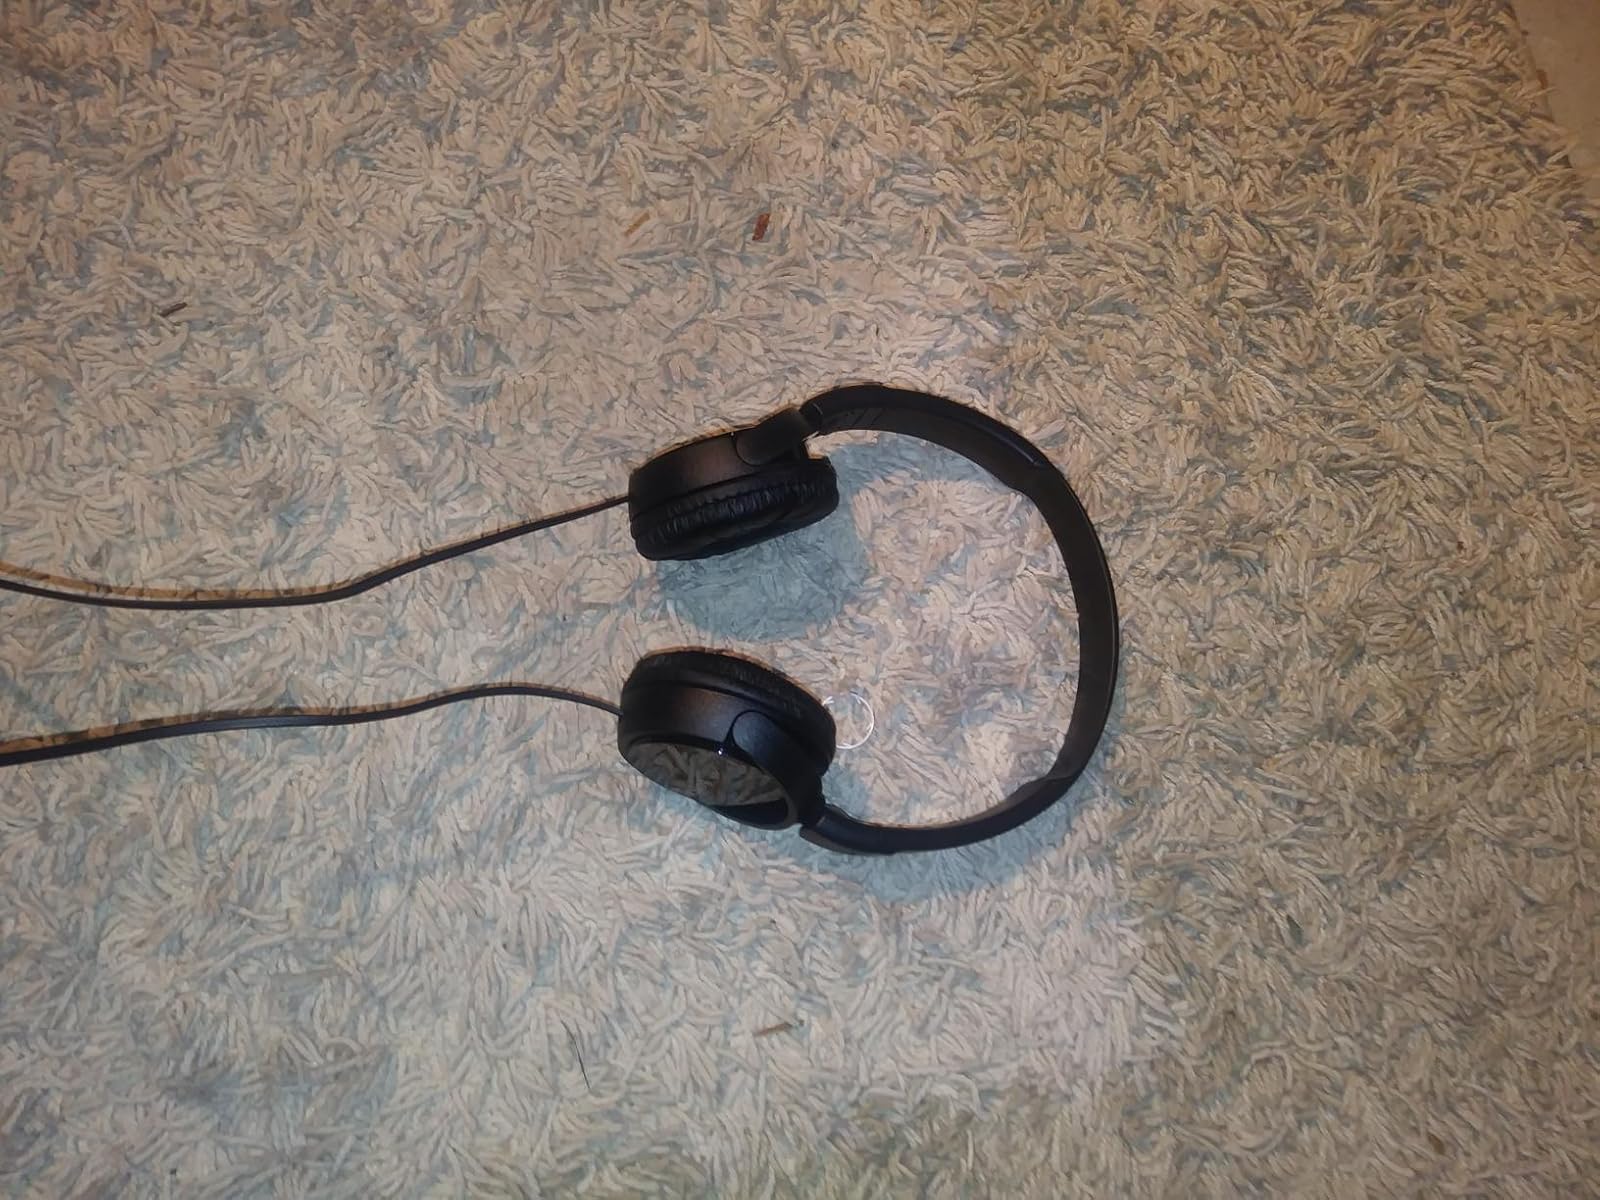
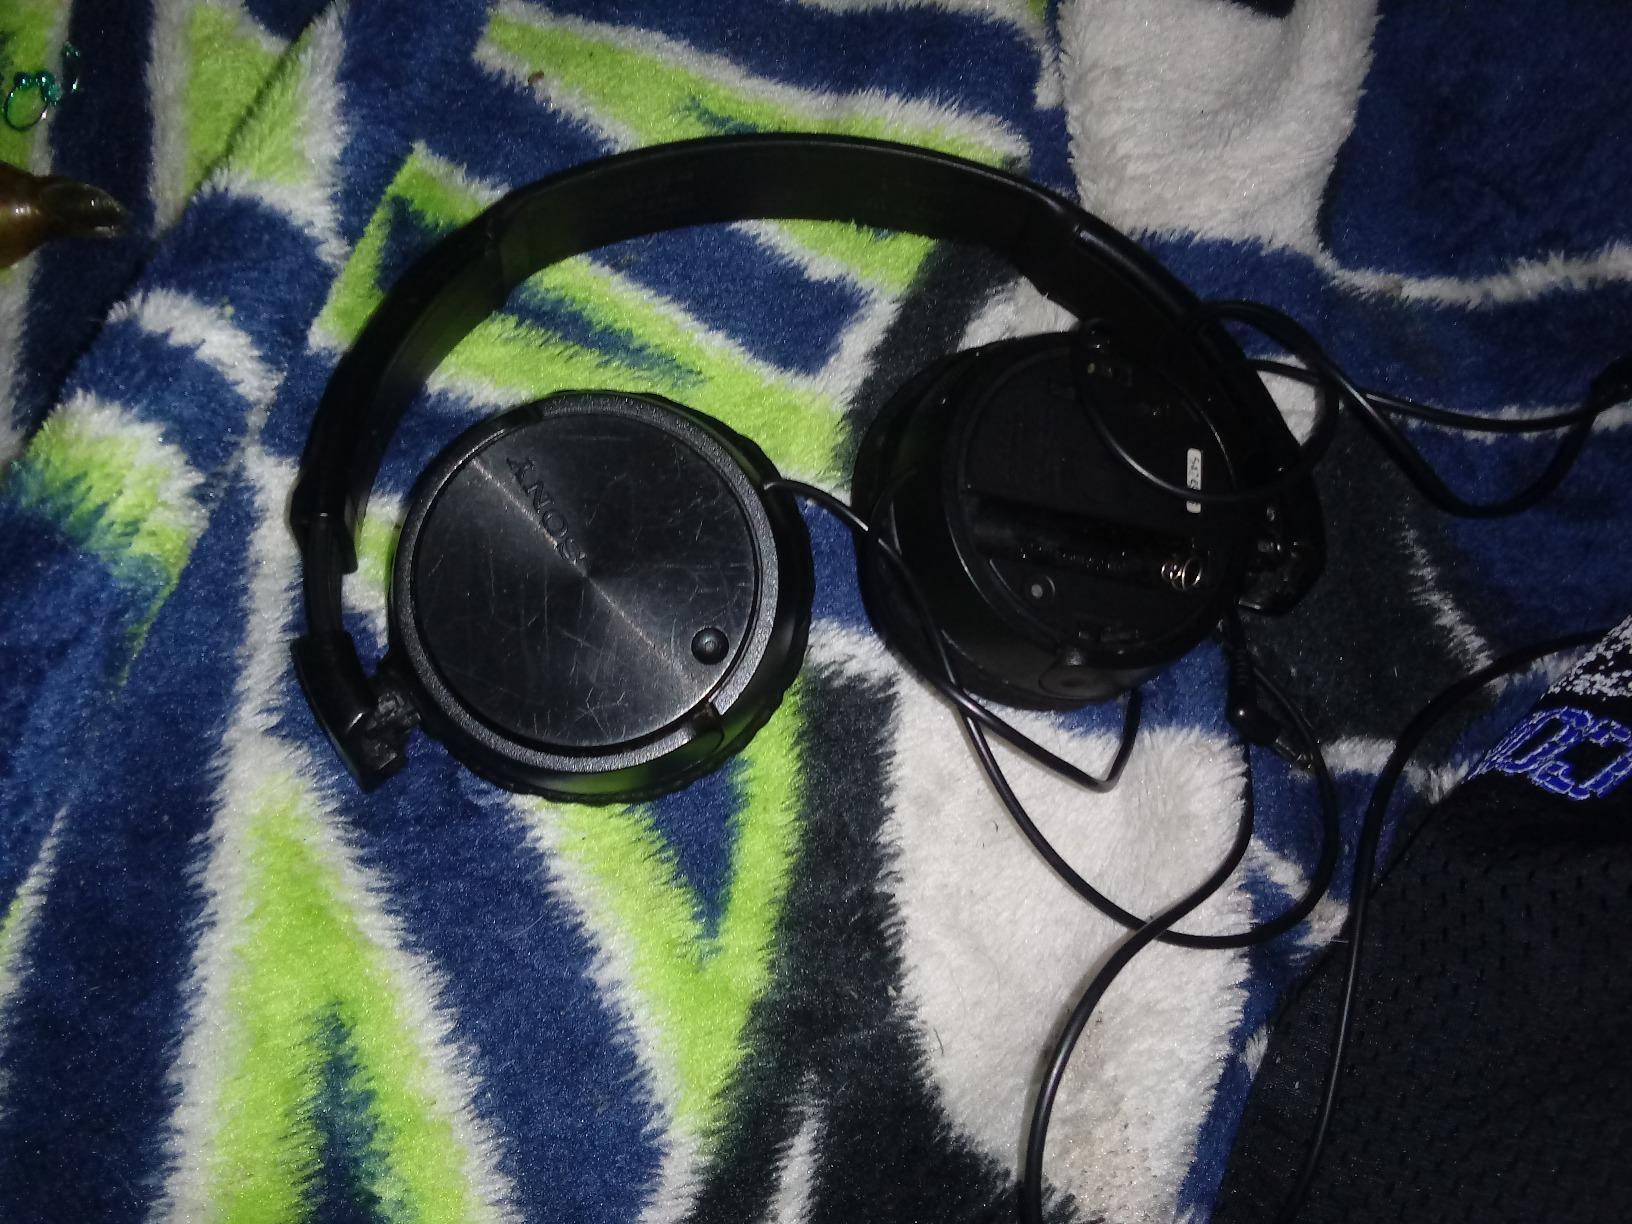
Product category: headphones
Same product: yes